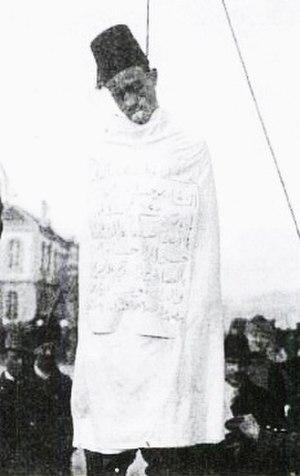
Abu Muhammad Hasan al-Kharrat fut l'un des principaux chefs rebelles syriens au cours de la grande révolte syrienne contre le mandat français. Ses principales zones d'activité étaient Damas et la campagne du Ghouta. Il fut tué au combat et est considéré comme un héros par les Syriens.